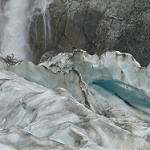
Label: glacier